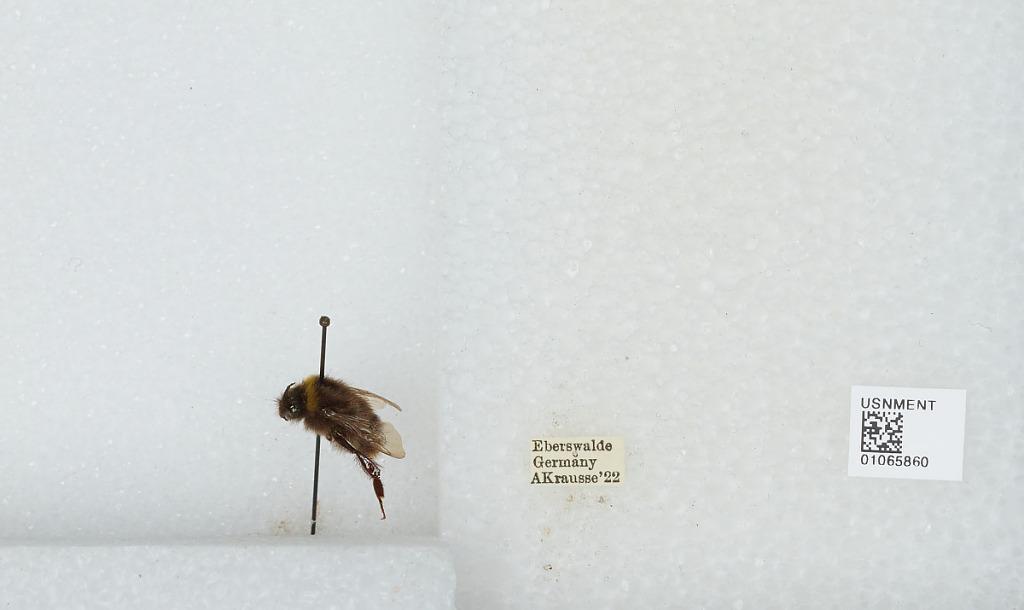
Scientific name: Bombus sp.
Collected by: A. Krausse
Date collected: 1922--
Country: Germany
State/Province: Brandenburg
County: Barnim
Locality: Eberswalde
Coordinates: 52.8356, 13.8182